Gareth Owen (sound designer)

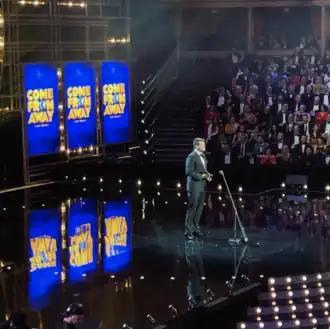

Over the course of the decade from 2004 to 2014, Owen designed many of the musicals and plays at Off-West End theatre, The Menier Chocolate Factory in London.